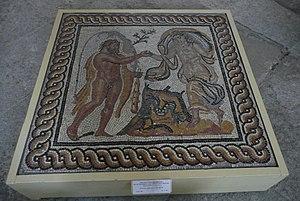
Dans la mythologie grecque, Laomédon, fils d'Ilos et d'Eurydice, est le second roi mythique de Troie, au XIVᵉ siècle av. J.-C. ou au XIIIᵉ siècle av. J.-C. Il est notamment le père de Priam, roi de Troie au cours de la guerre contre les Grecs, et d'Hésione qu'il fait enchaîner à un rocher, la sacrifiant au monstre marin Céto, envoyé de la colère de Poséidon. Elle est sauvée grâce à l'intervention d'Héraclès. Il fait bâtir le mur qui protège sa ville par les dieux Apollon et Poséidon. Refusant de les rétribuer, il attire leur courroux sur lui et ses sujets. Son histoire met souvent en avant sa mauvaise foi et ses parjures à l'encontre des dieux et d'Héraclès. Sa légende préfigure la guerre de Troie.